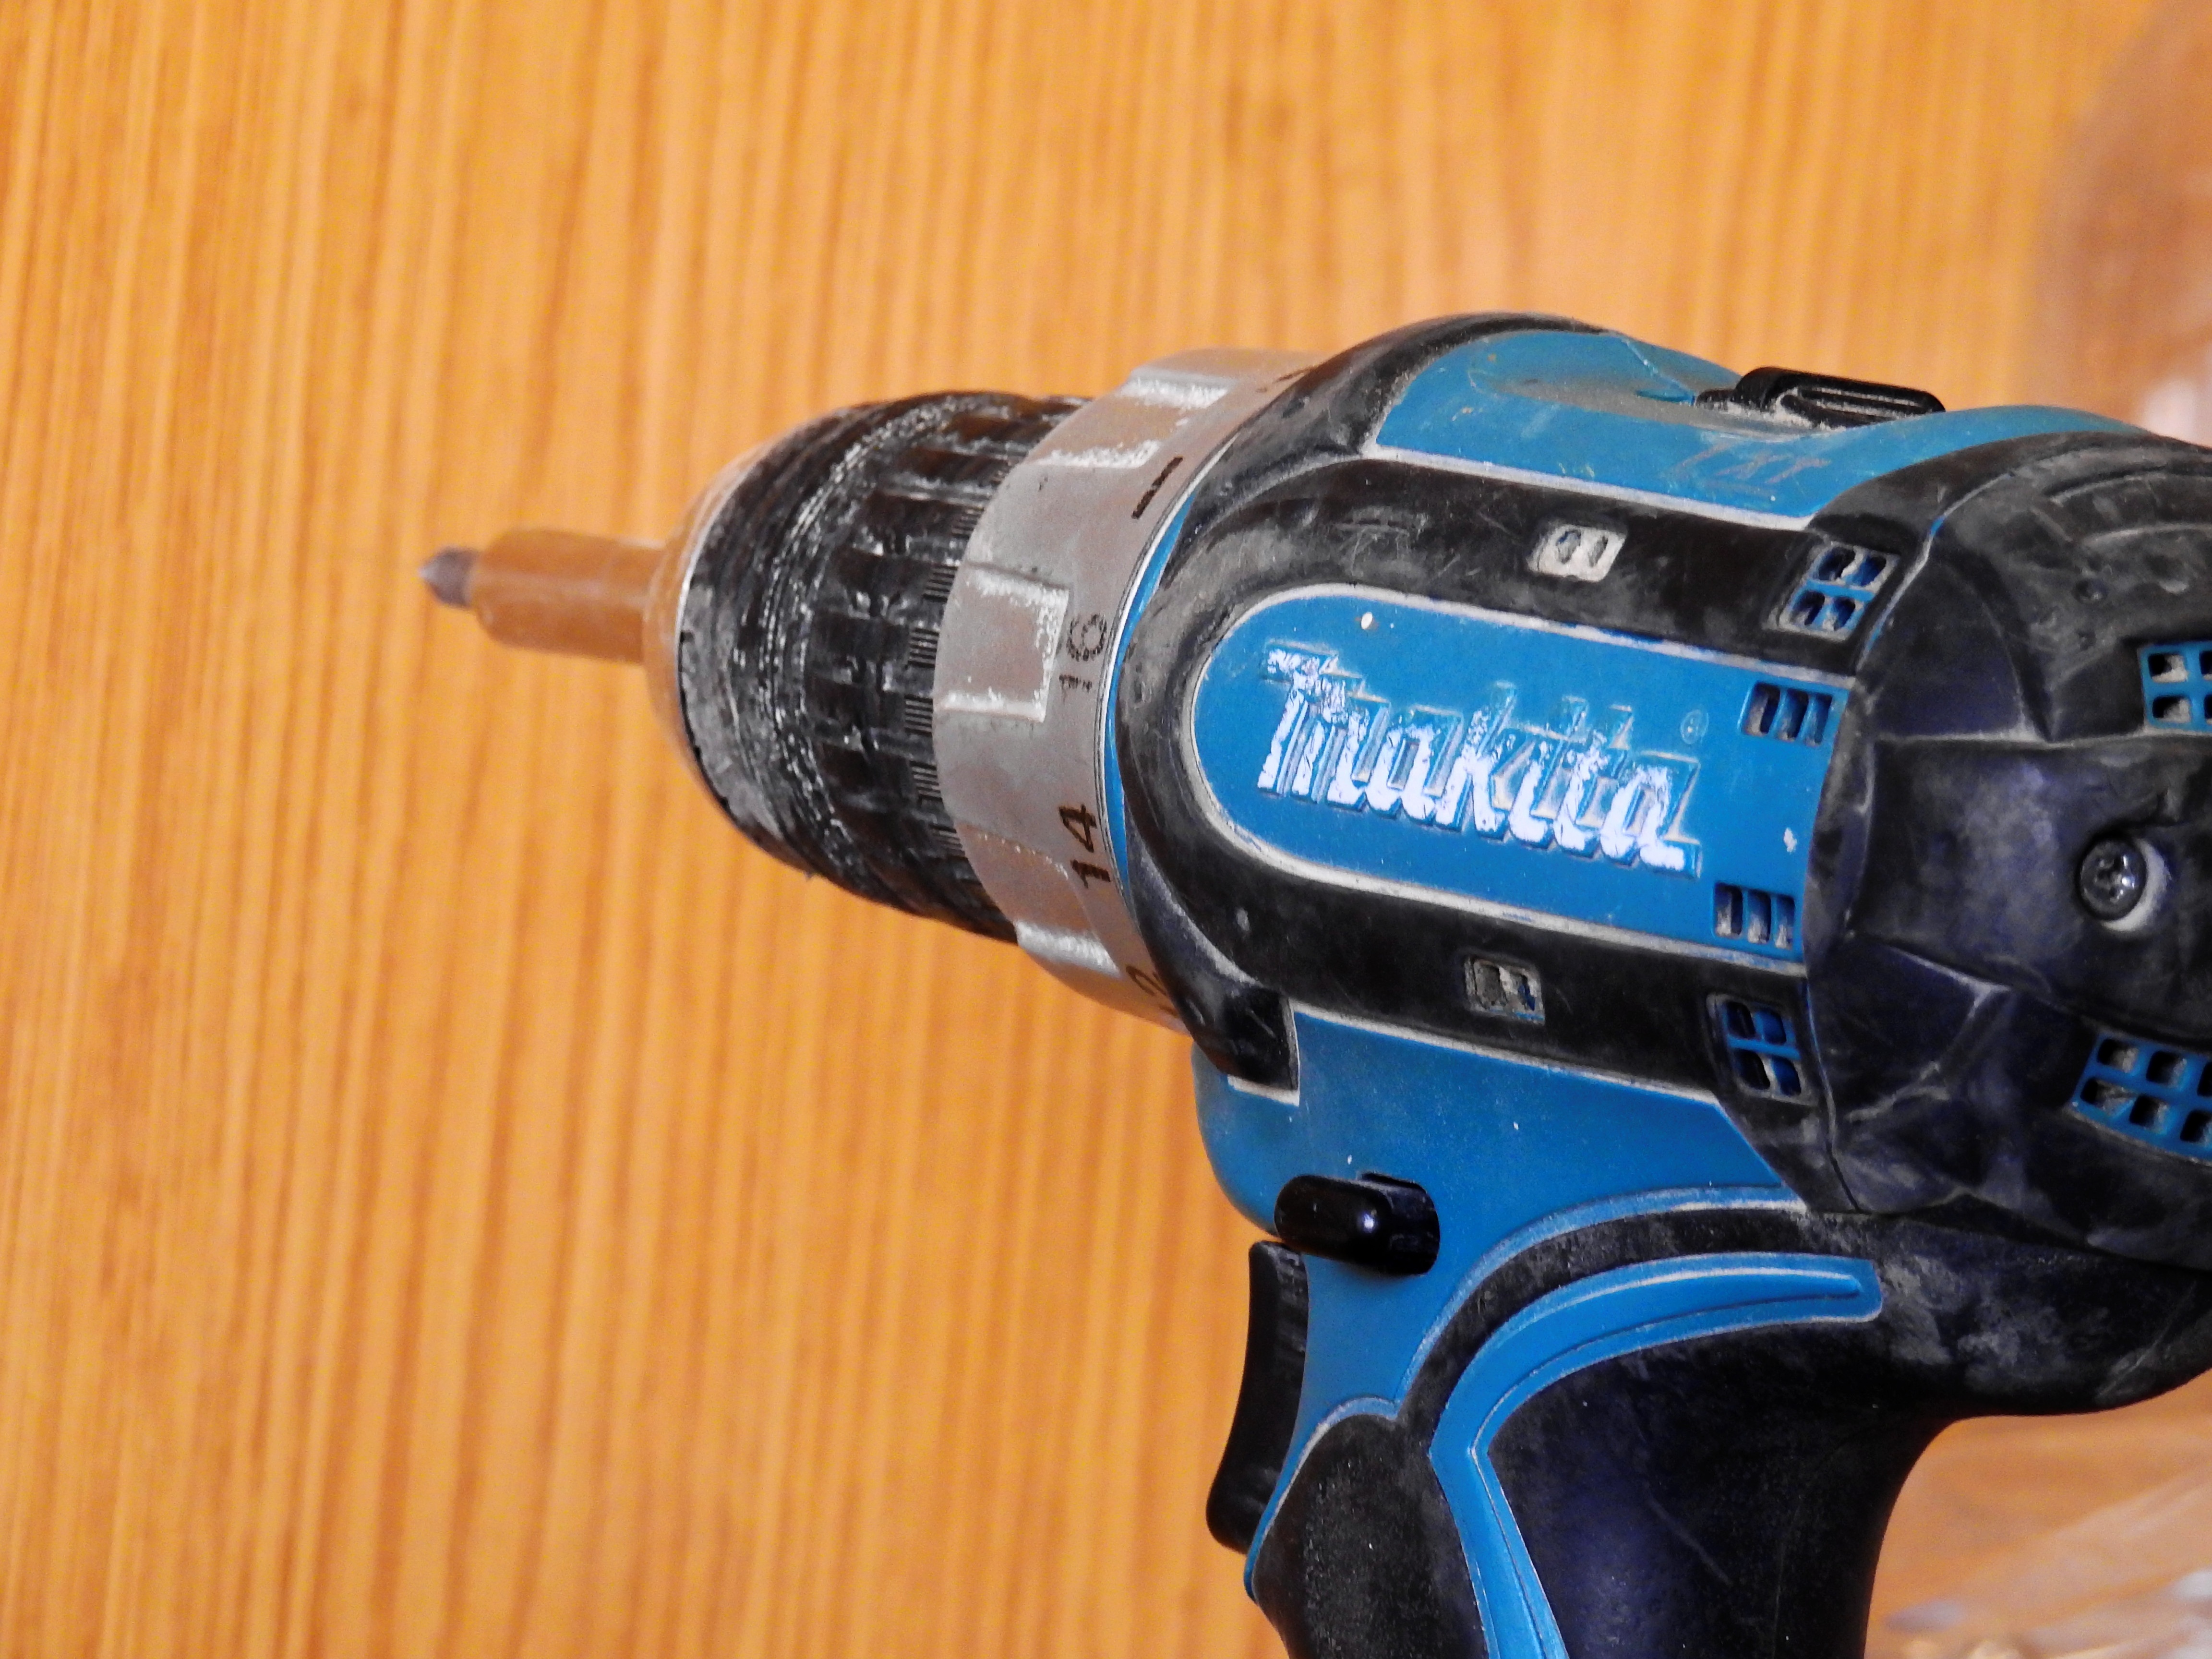
work, technology, tool, construction, machine, professional, profession, craft, screw, drill, diy, site, craftsmen, tinker, screwdrivers, faceplate, akkuschrauber